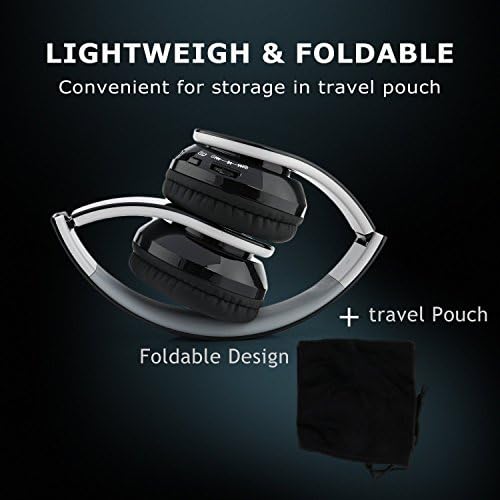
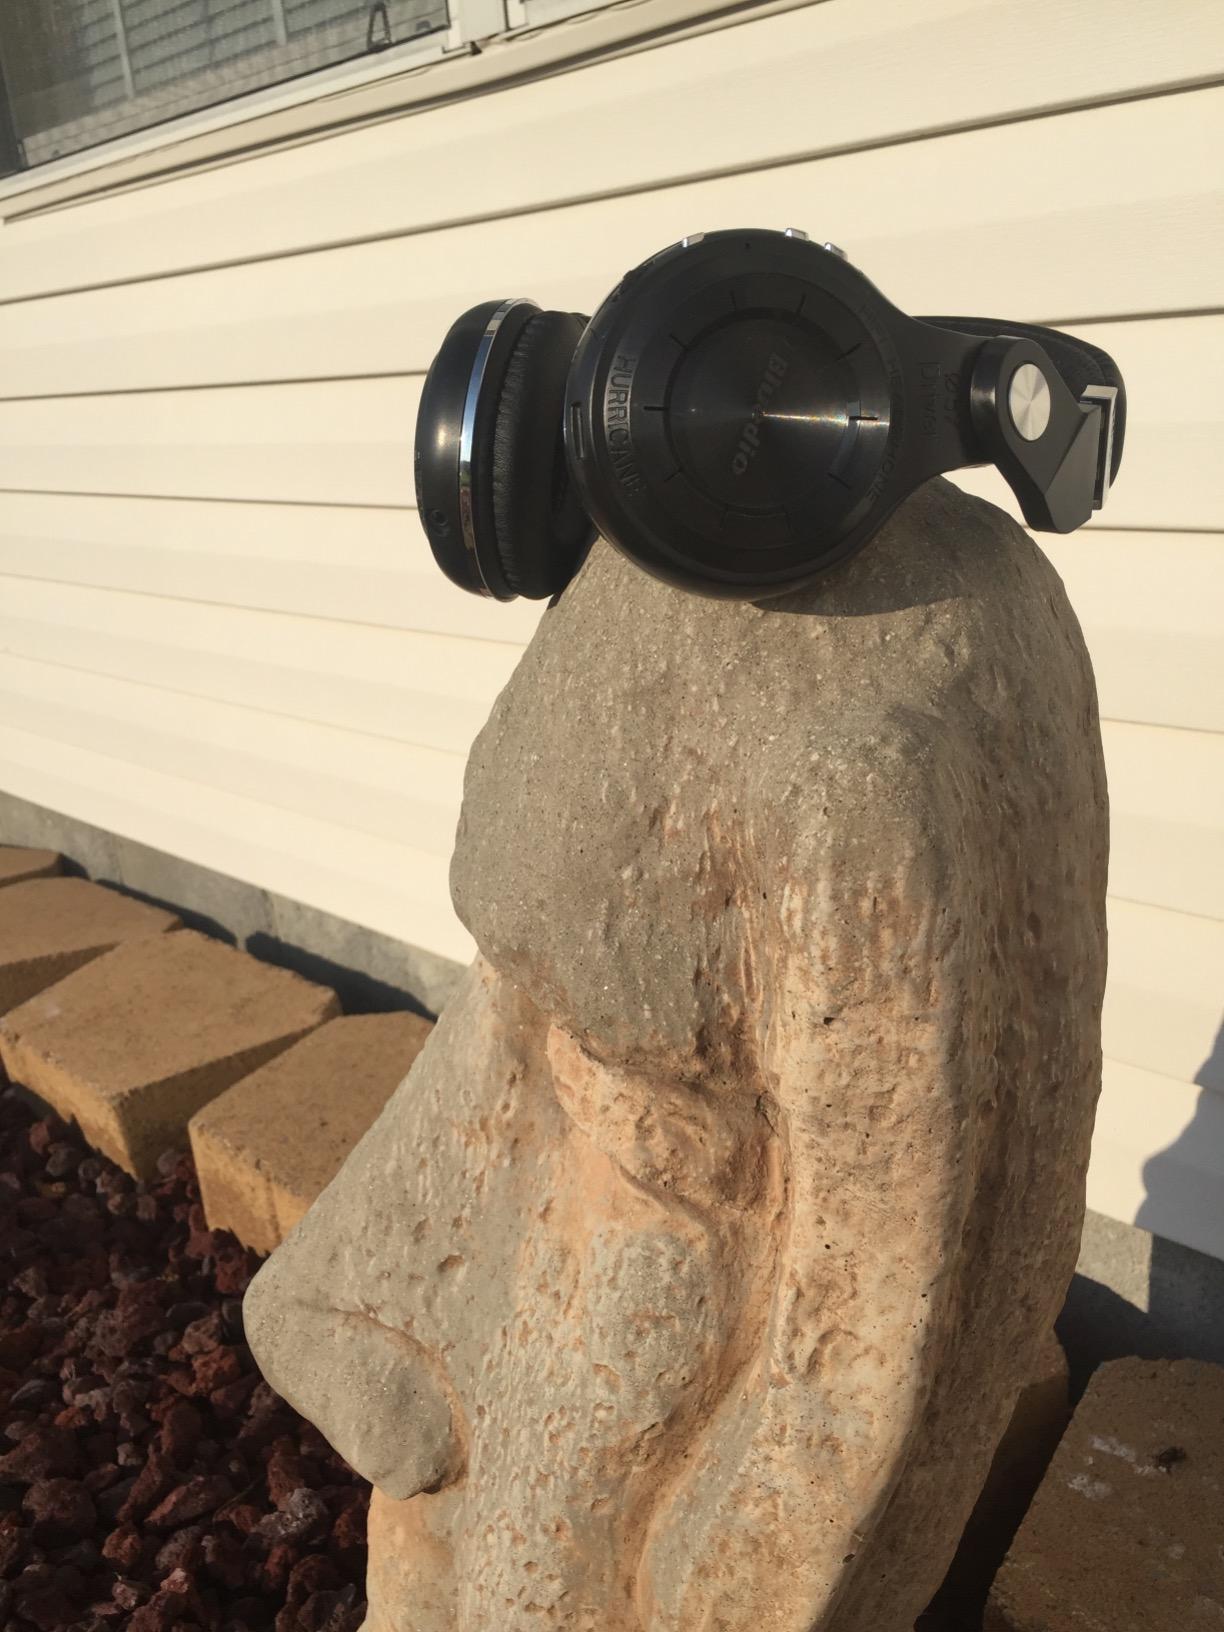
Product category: headphones
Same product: no